Zimbabwean art

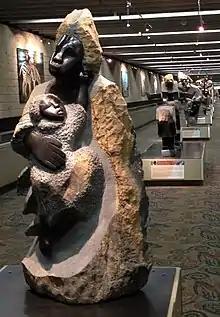
"", Atlanta, United States, at Hartsfield-Jackson Atlanta International Airport between concourses T and A

Since antiquity local artists have been using the steatite/soapstone deposits of the eastern Zimbabwe mountain ranges to produce artworks showing, among other things, the common Shona theme of animal/human inter-morphosis. These works became much larger under the patronage of white collectors in the 1960s (though the Zimbabwe birds of antiquity are massive) and now it is common to see monumental sculptures in hard Serpentine stone both nationally and internationally.